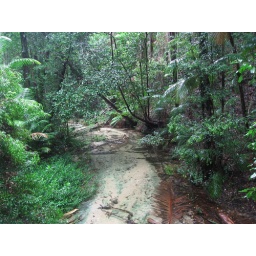
crystal clear creek (you can see straight through to the bottom, the water is almost invisible in this shot)